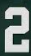
Number: 2